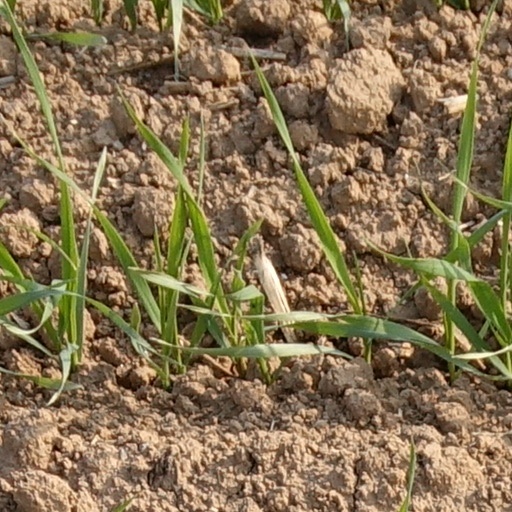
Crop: wheat